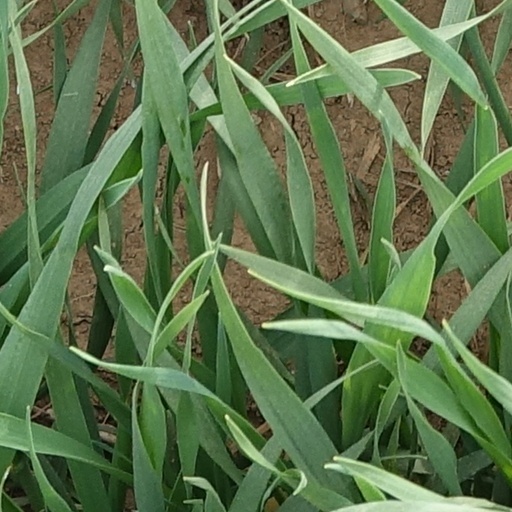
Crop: wheat